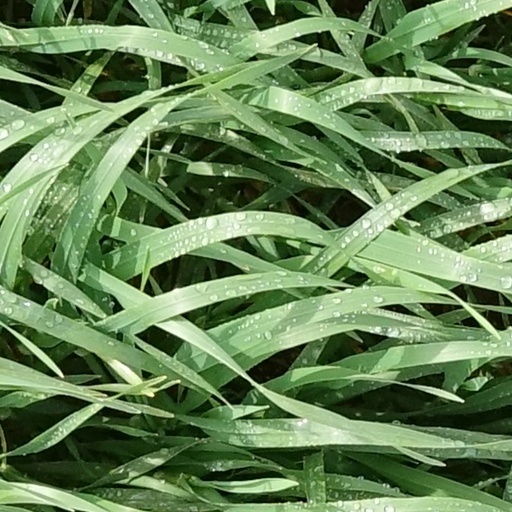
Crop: wheat